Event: Nepal Earthquake
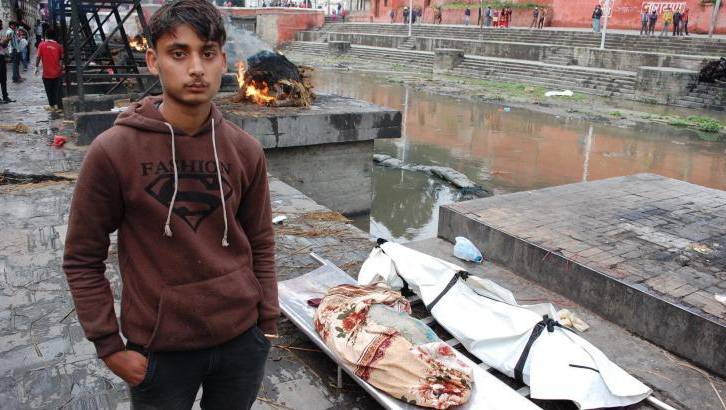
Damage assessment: no_damage